Hastein

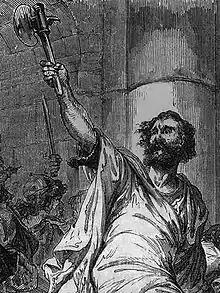
Hastein in Luna, Italy ca 859. "Histoire Populaire de la France" 1st edition (1862), author: Ch. Lahure

Hastein (Old Norse: "Hásteinn", also recorded as "Hastingus", "Anstign", "Haesten", "Hæsten", "Hæstenn" or "Hæsting" and alias "Alsting") was a Viking chieftain of the late 9th century who made several raiding voyages.